Bronze Age

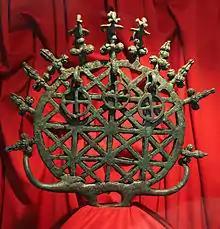
One of the Alaca Höyük bronze standards from a pre-Hittite tomb dating to the 3rd millennium BC, from the Museum of Anatolian Civilizations in Ankara

The Bronze Age is an archaeological term defining a phase in the development of material culture among ancient societies in Asia, the Near East and Europe. An ancient civilisation is deemed to be part of the Bronze Age if it either produced bronze by smelting its own copper and alloying it with tin, arsenic, or other metals, or traded other items for bronze from producing areas elsewhere. The Bronze Age is the middle principal period of the three-age system, following the Stone Age and preceding the Iron Age. Conceived as a global era, the Bronze Age follows the Neolithic ("New Stone") period, with a transition period between the two known as the Chalcolithic ("Copper-Stone") Age. These technical developments took place at different times in different places, and therefore each region's history is framed by a different chronological system.